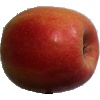
Label: apple_pink_lady